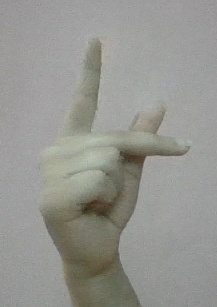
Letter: dha